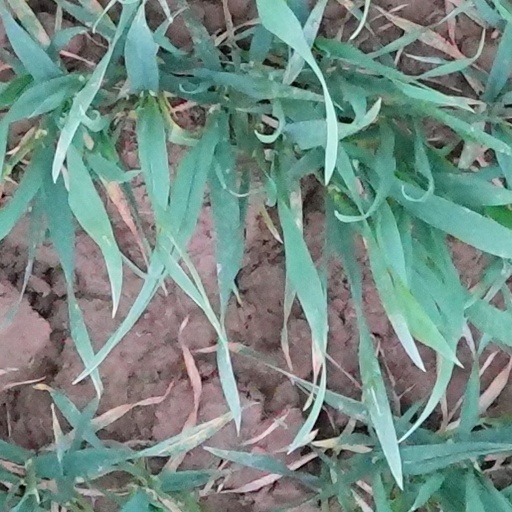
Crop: wheat